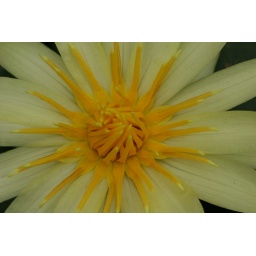
Another flower at the greenhouse at Umijigoku hot spring in Beppu, Kyushu, Japan. Loved the shades of yellow here...